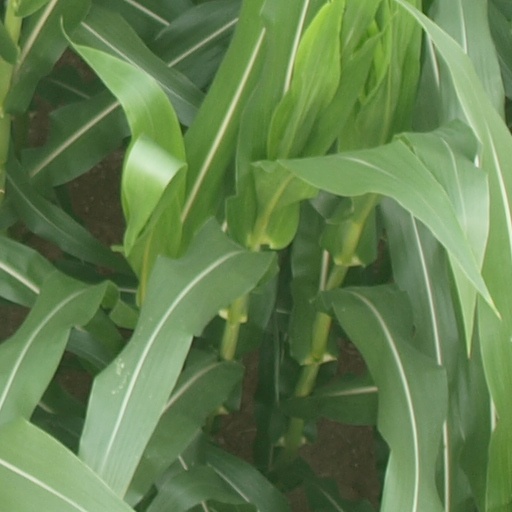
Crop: maize; corn